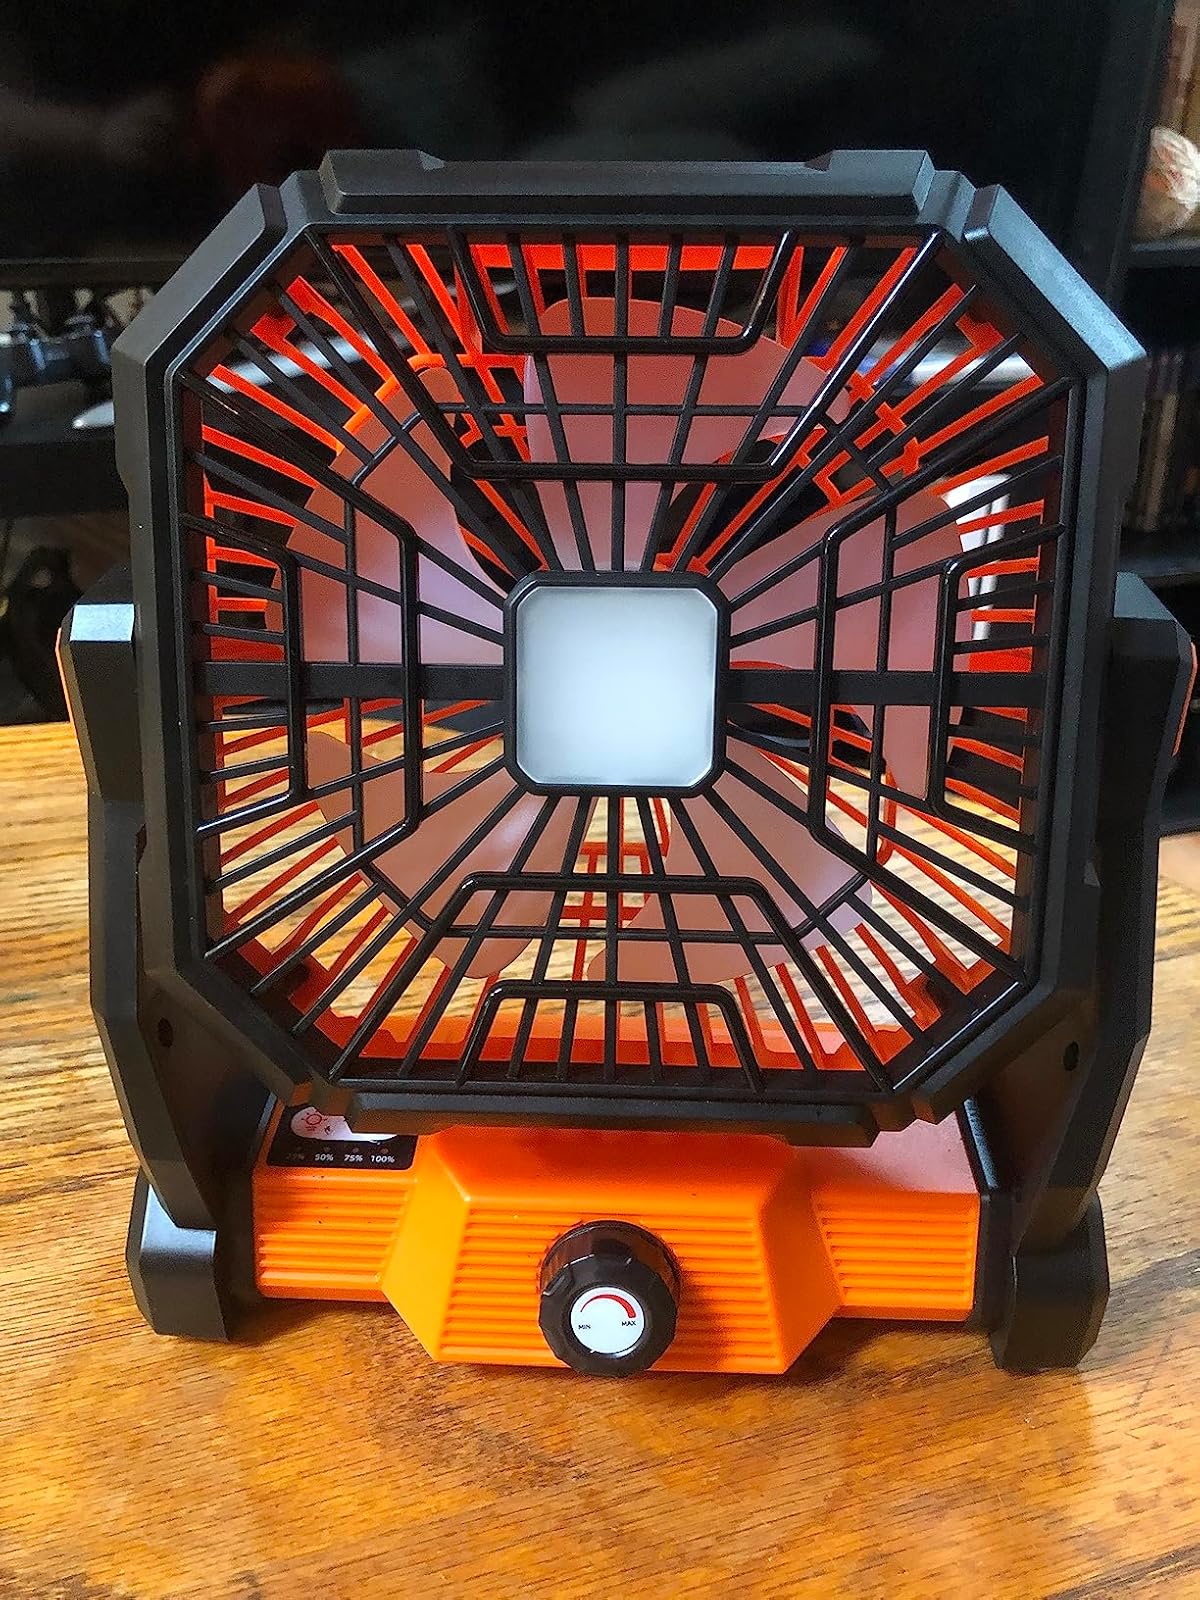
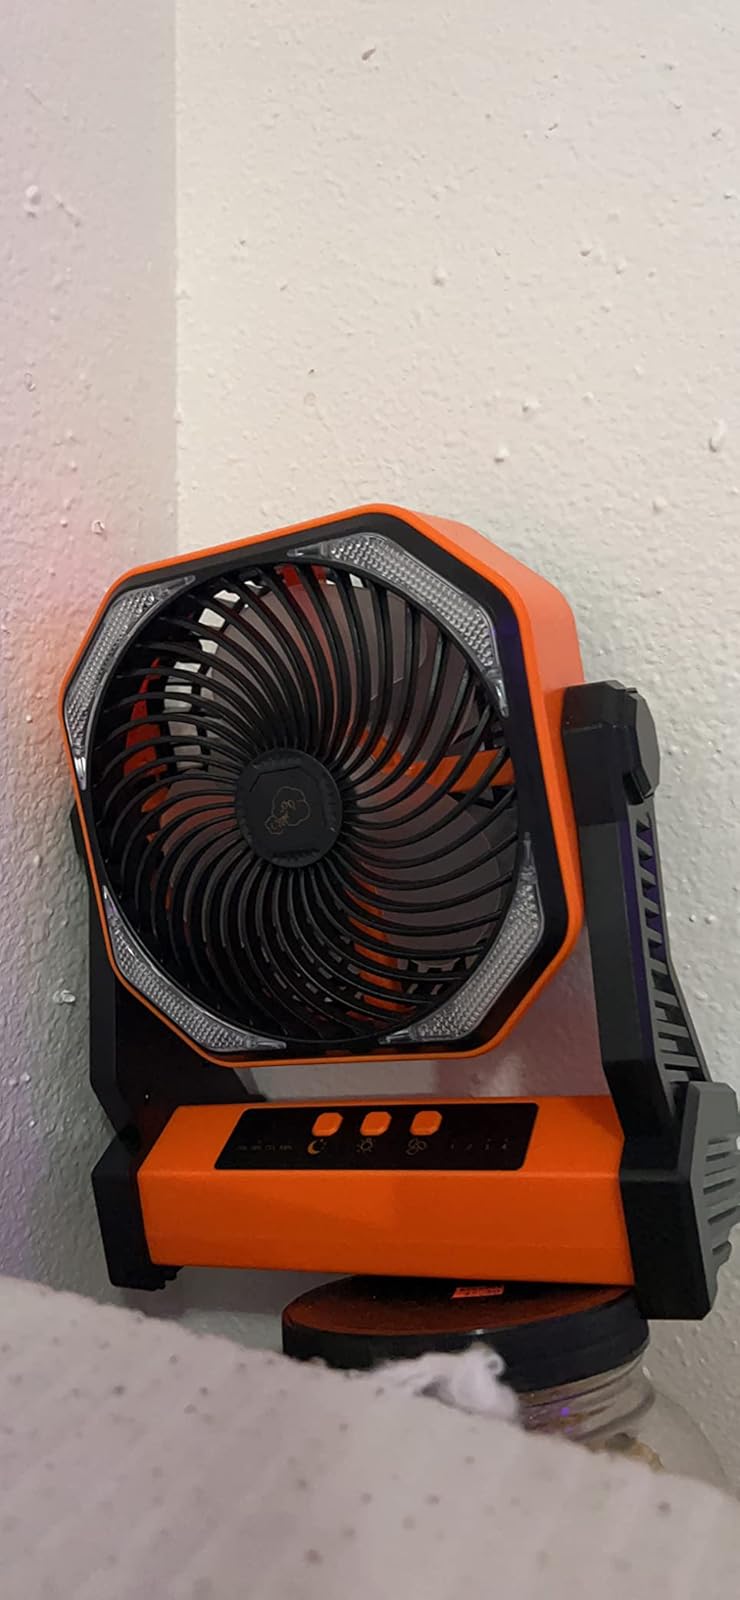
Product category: lantern
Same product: no